Polish Theatre, Bydgoszcz

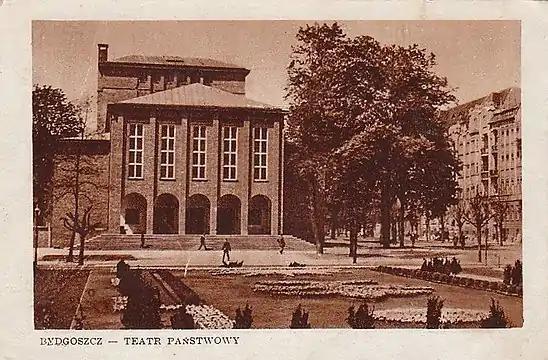
The theatre in the 1950s

After 1945, the scene moved from the "Elisium", called the "Little theatre", to the Chamber theatre at 14 Grodzka Street (1947).